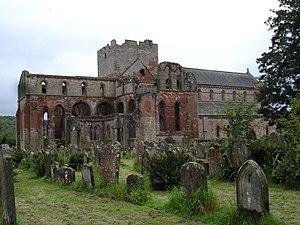
Le prieuré de Lanercost est un ancien prieuré augustin du XIIᵉ siècle, situé dans le village britannique de Lanercost, dans le comté anglais de Cumbria. Il est classé au grade I et fait partie des propriétés de l’English Heritage.